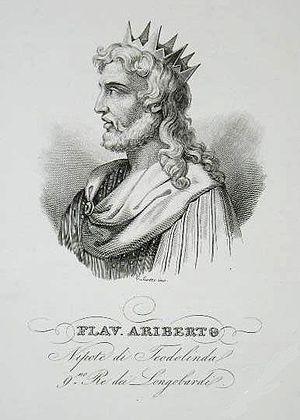
Aripert ou Aripert Iᵉʳ est roi des Lombards d'Italie de 653 à 661.